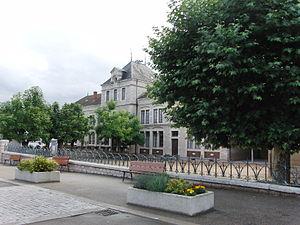
Mairie de Matour, Saône-et-Loire, France
Matour est une commune française située dans le département de Saône-et-Loire en région Bourgogne-Franche-Comté.